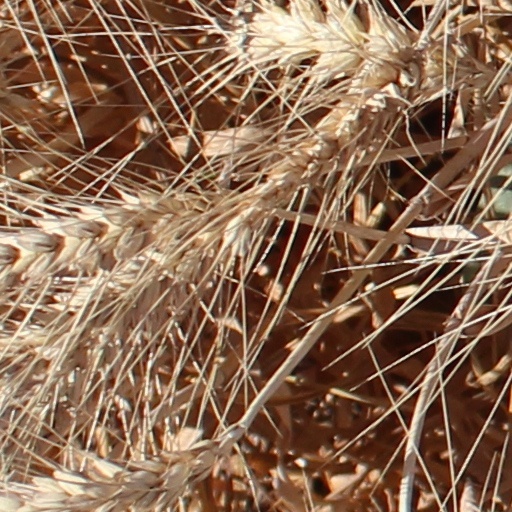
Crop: wheat